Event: Typhoon Ruby
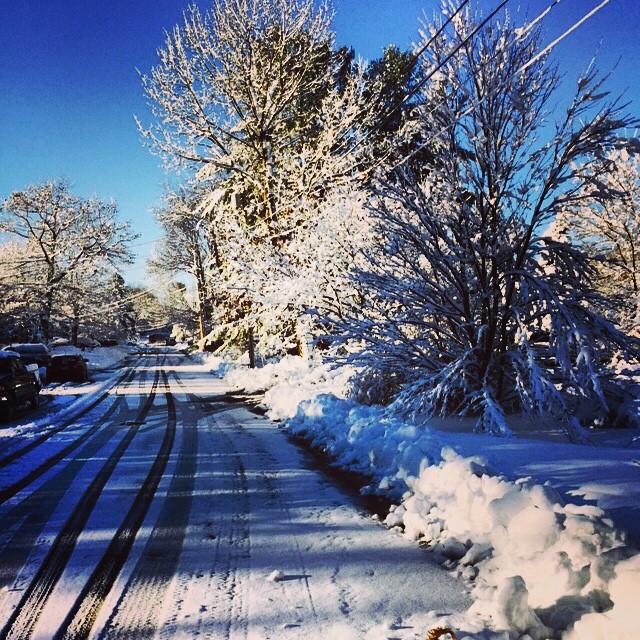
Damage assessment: no_damage